John Singleton

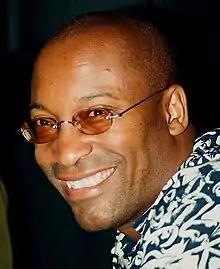
Singleton in 2000

John Daniel Singleton (January 6, 1968 April 28, 2019) was an American director, screenwriter, and producer. He made his feature film debut writing and directing "Boyz n the Hood" (1991), for which he was nominated for the Academy Award for Best Director, becoming, at age 24, the first African American and youngest nominee in the category.